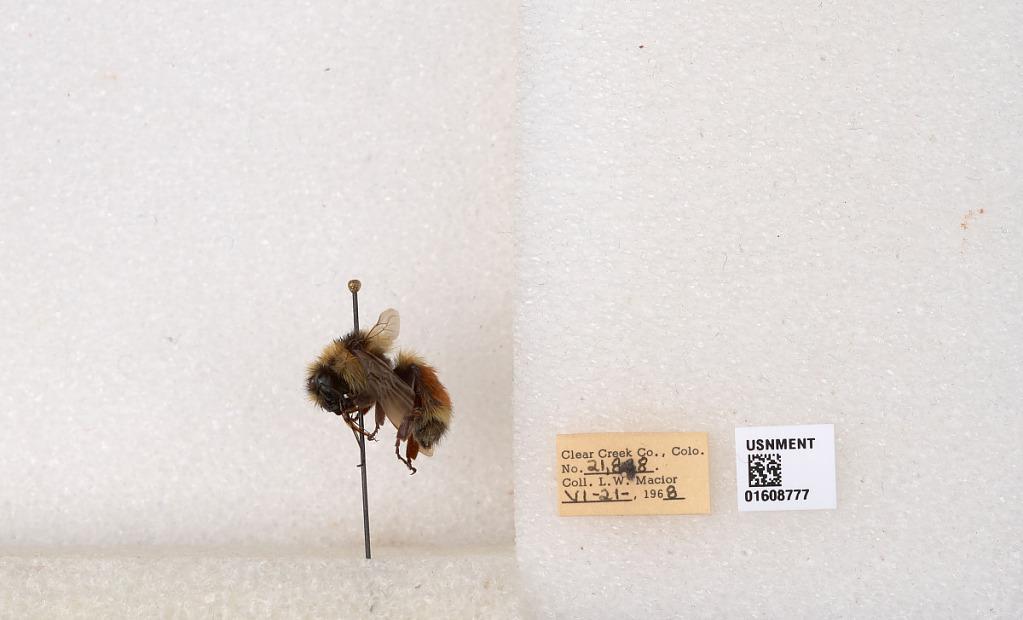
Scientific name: Bombus (Pyrobombus) sylvicola Kirby
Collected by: L. Macior
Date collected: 1968-6-21
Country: United States
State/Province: Colorado
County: Clear Creek
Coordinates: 39.6891, -105.644